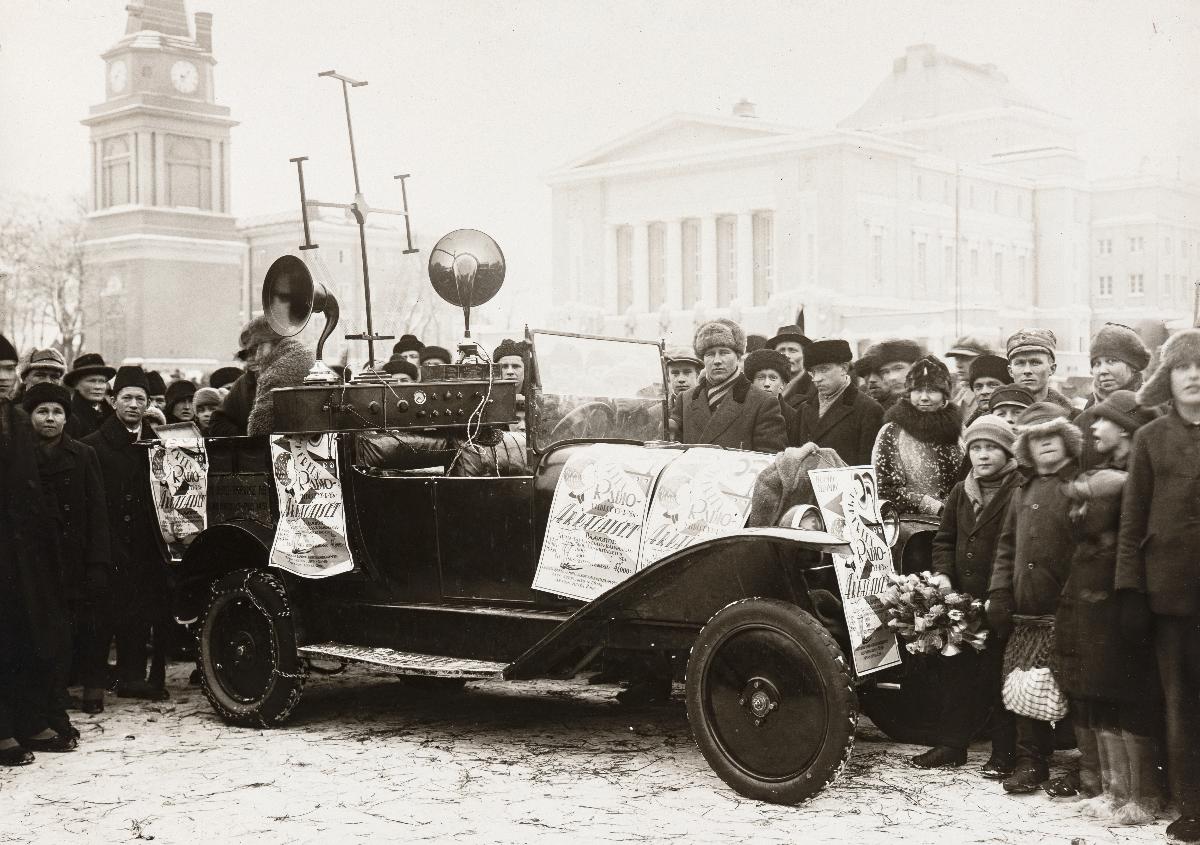
Tampereen radioyhdistyksen arpojen myyntiä
Tampere's radio society is selling lottery tickets
sisällön kuvaus: Tampereen radioyhdistyksen arpojen myyntiä Tampereen Kauppatorilla. content description: Tampere's radio society is selling lottery tickets at Tampere's market square.
Vuosi: 1926
Paikka: Suomi, Suomi, Tampere
Aiheet: koneet ja laitteet; radio (joukkoviestimet); autot; arpajaiset; technology; machines; instruments; industry; machinery and equipment; radio (mass media); cars; maskiner och apparater; radio (massmedier); bilar